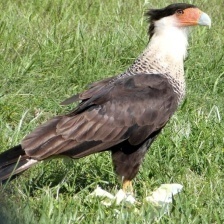
Species: CRESTED CARACARA
Scientific name: CARACARA CHERIWAY